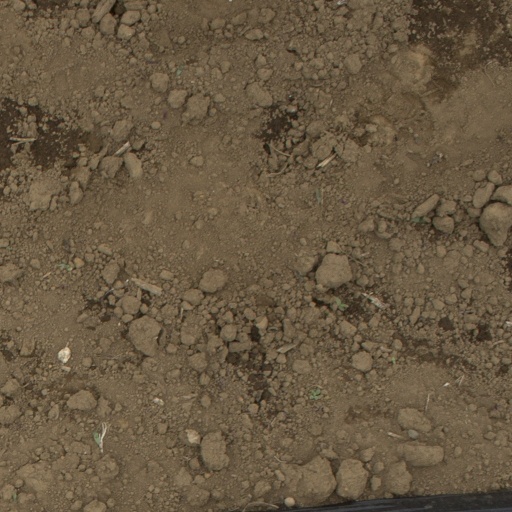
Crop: Jerusalem artichoke